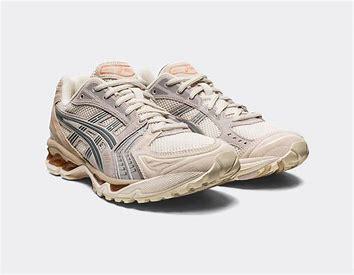
Brand: Asics
Model: Gel Kayano 14